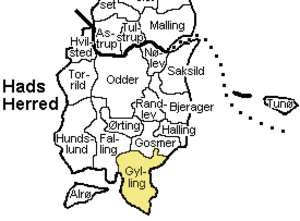
Gylling Sogn
Gylling Sogn, Århus Amt
Gylling Sogn er et sogn i Odder Provsti. Det ligger i Hads Herred, Århus Amt. Sognet ligger siden Kommunalreformen i 1970 i Odder Kommune. I Gylling Sogn ligger Gylling Kirke. I kirkens våbenhus er opstillet en runesten.